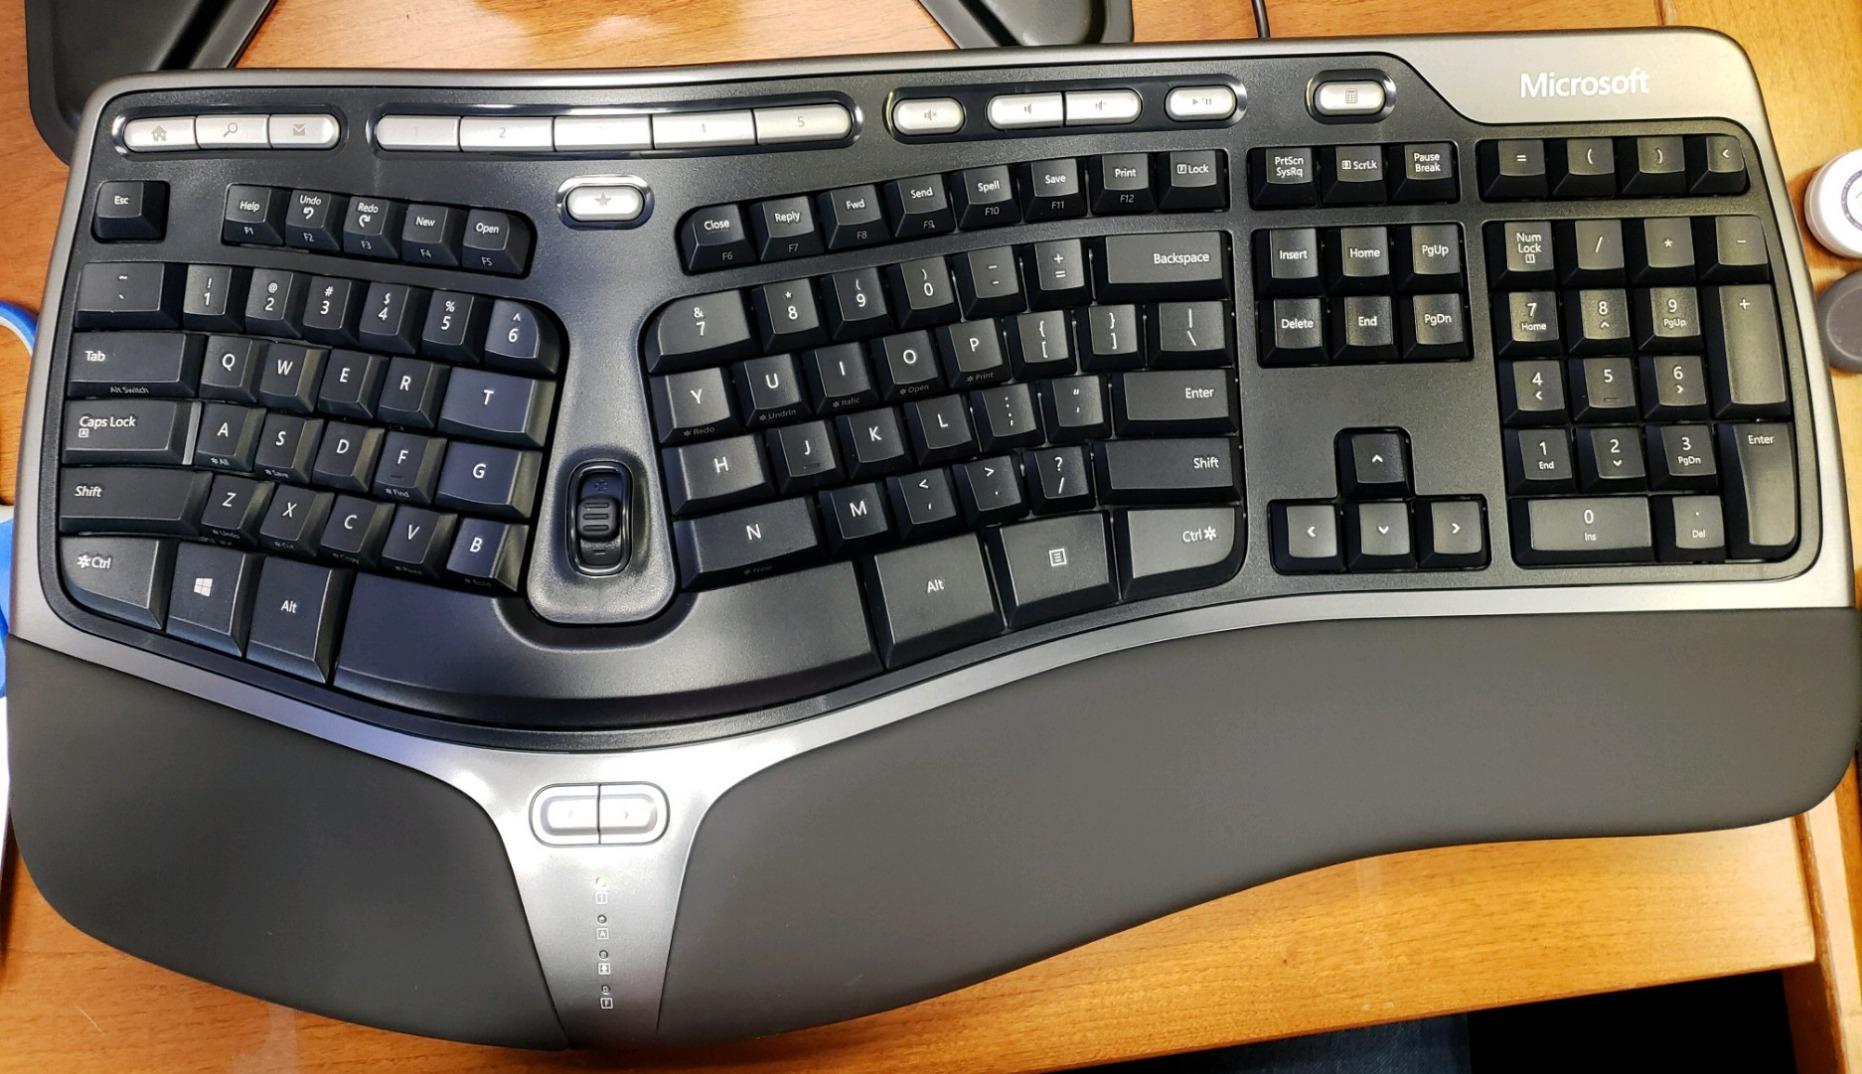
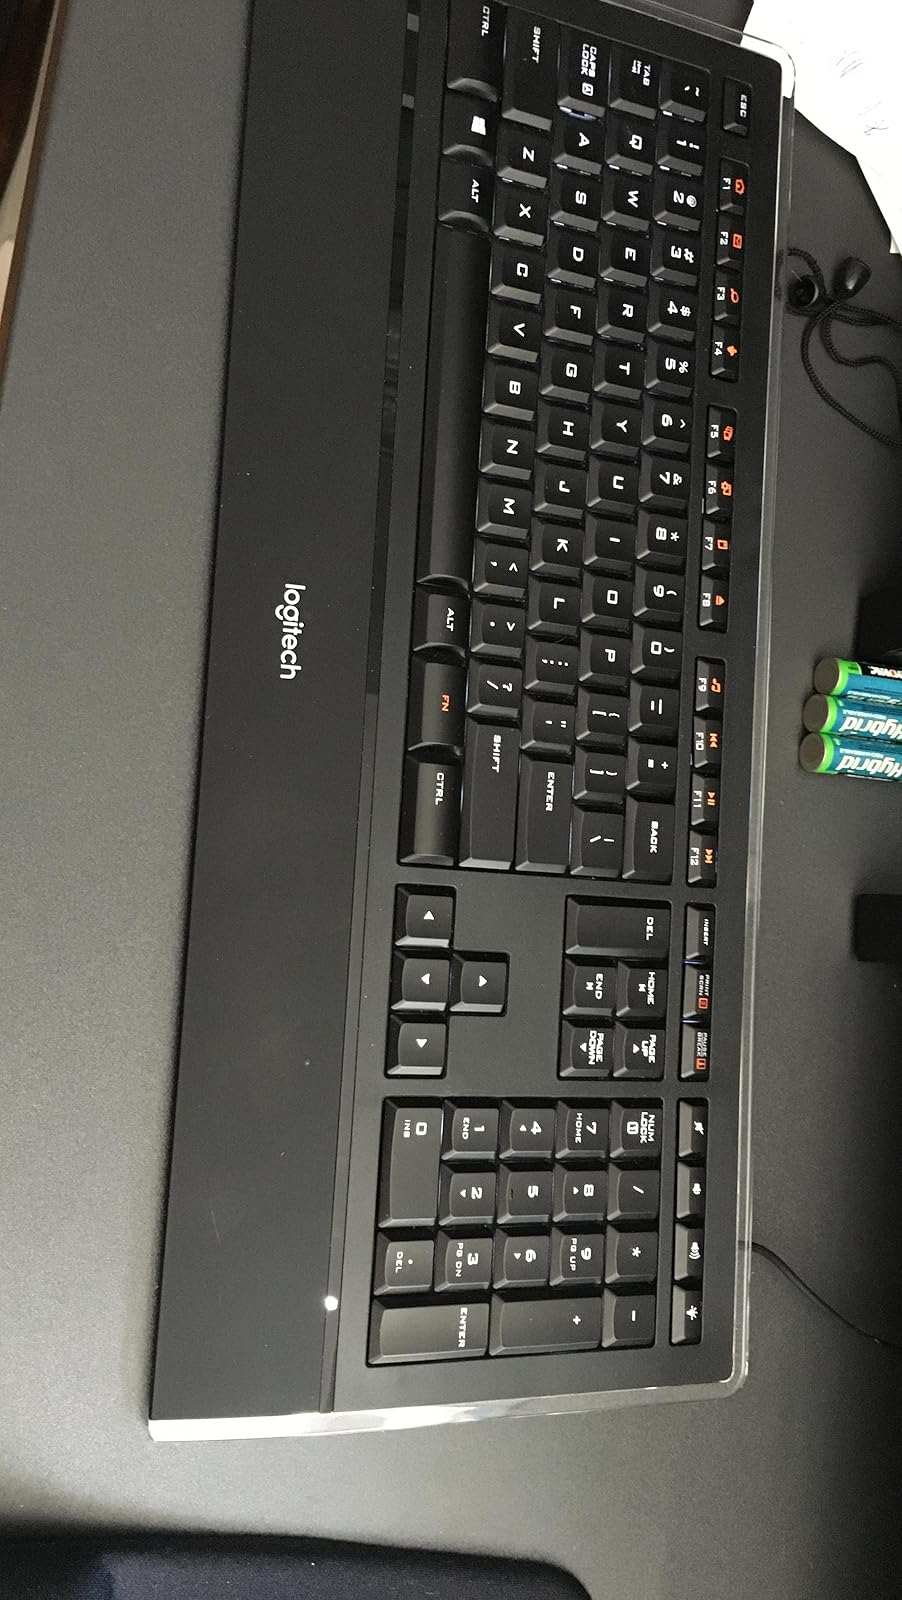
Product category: keyboard
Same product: no